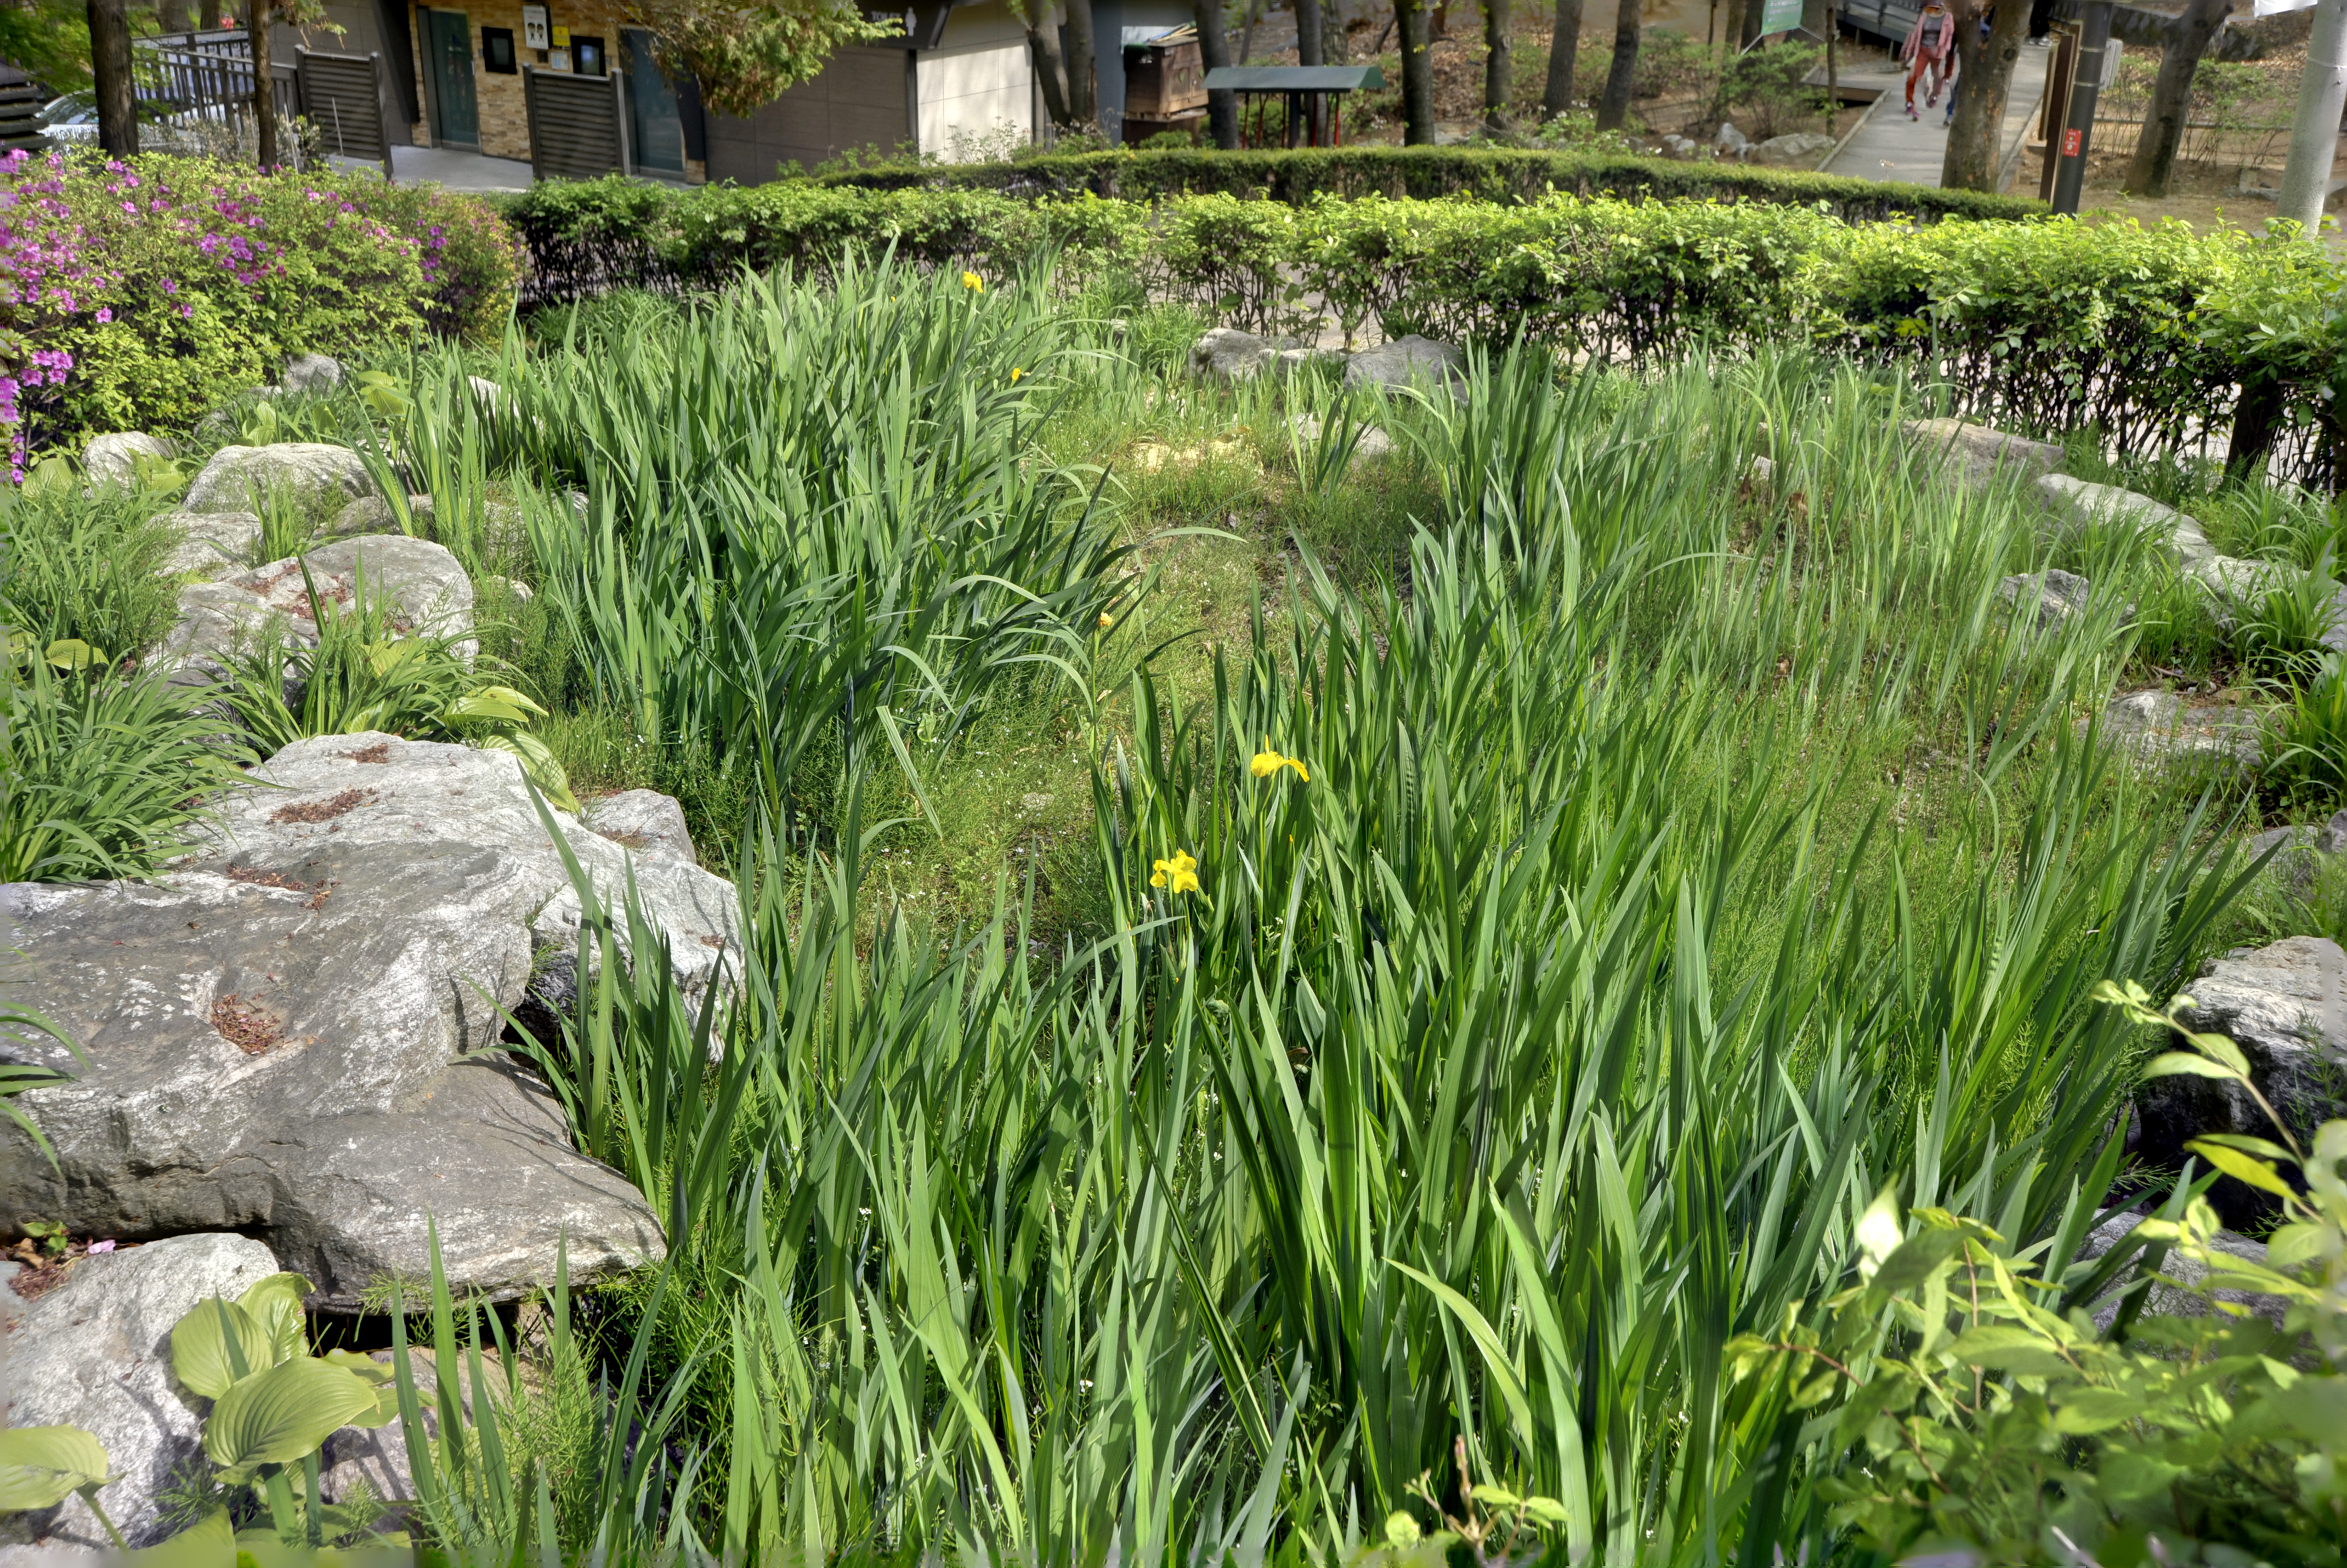
seoul, forest, plant, grass, flower, garden, vegetation, natural landscape, botany, grass family, yellow iris, flowering plant, landscaping, botanical garden, spring, sweet grass, plant community, pond, groundcover, landscape, yard, chrysopogon zizanioides, iris, meadow, sedge family, shrub, wildflower, vascular plant, perennial plant